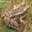
Label: frog